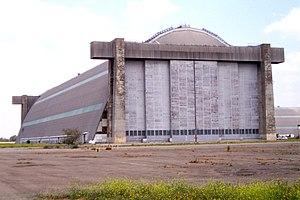
Un hangar est un bâtiment souvent réduit à une couverture et servant à abriter des véhicules, des aéronefs, à stocker des récoltes, les fourrages, des matériaux. Le mot hangar provient d'un dialecte français du nord.
Un dirigeable militaire est un ballon dirigeable, c'est-à-dire un aérostat manœuvrable et capable de se propulser, employé par une force armée. Les premiers modèles furent développés au début du XXᵉ siècle, principalement en France et en Allemagne : les forces armées de ces deux pays se livrèrent alors à une course aux armements. Les expérimentations de ces aéronefs militaires furent largement médiatisées, malgré de nombreux accidents mortels.
This is a list of the National Register of Historic Places listings in Nevada County, California.
Toute la vérité est un double épisode constituant les 11ᵉ et 12ᵉ épisodes de la saison 6 de la série télévisée X-Files. Cet épisode, qui fait partie de l'arc mythologique de la série, conclut l'arc narratif autour de la conspiration mise en place par le Syndicat.